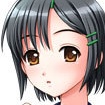
Portrait style: Anime Portrait